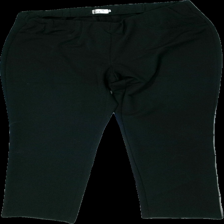
View: front
Type: Trousers
Category: Ladies
Brand: Isolde
Colors: Black
Material: 73% polyester, 27% cotton
Cut: Regular
Size: 44
Season: All
Holes: Minor
Price range: 50-100
Recommended usage: Export